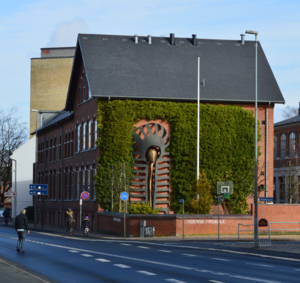
Odense Friskole
Odense Friskole i 2015.
Odense Friskole
Odense Friskole er en grundtvig-koldsk friskole beliggende i det centrale Odense. Skolen har ca. 525 elever og er dermed landets største friskole.